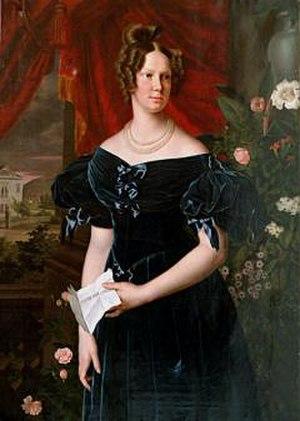
La princesse Marie-Frédérique Wilhelmine de Hesse-Cassel, est la fille de Guillaume II de Hesse-Cassel et de Augusta de Prusse. Par son mariage avec Bernard II de Saxe-Meiningen, elle est devenue duchesse consort de Saxe-Meiningen.